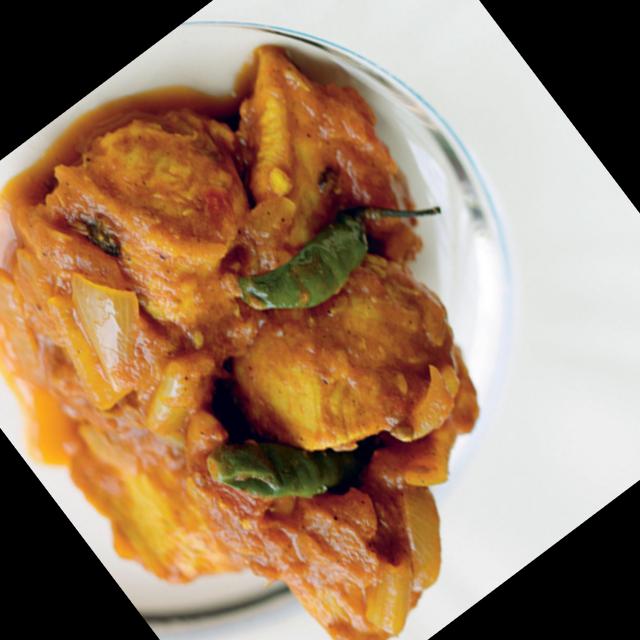
Dish: chicken_curry